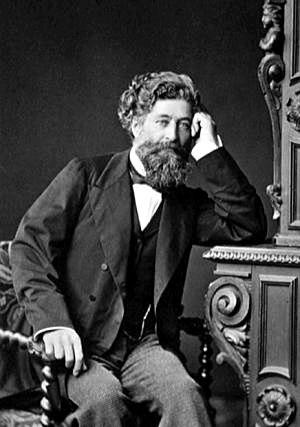
La rue Cernuschi est une voie du 17ᵉ arrondissement de Paris, en France.
Enrico Cernuschi, dit « Henri Cernuschi », né le 19 février 1821 à Milan et mort le 11 mai 1896 à Menton, est un patriote, banquier, économiste, journaliste et collectionneur d’art Italien naturalisé français.